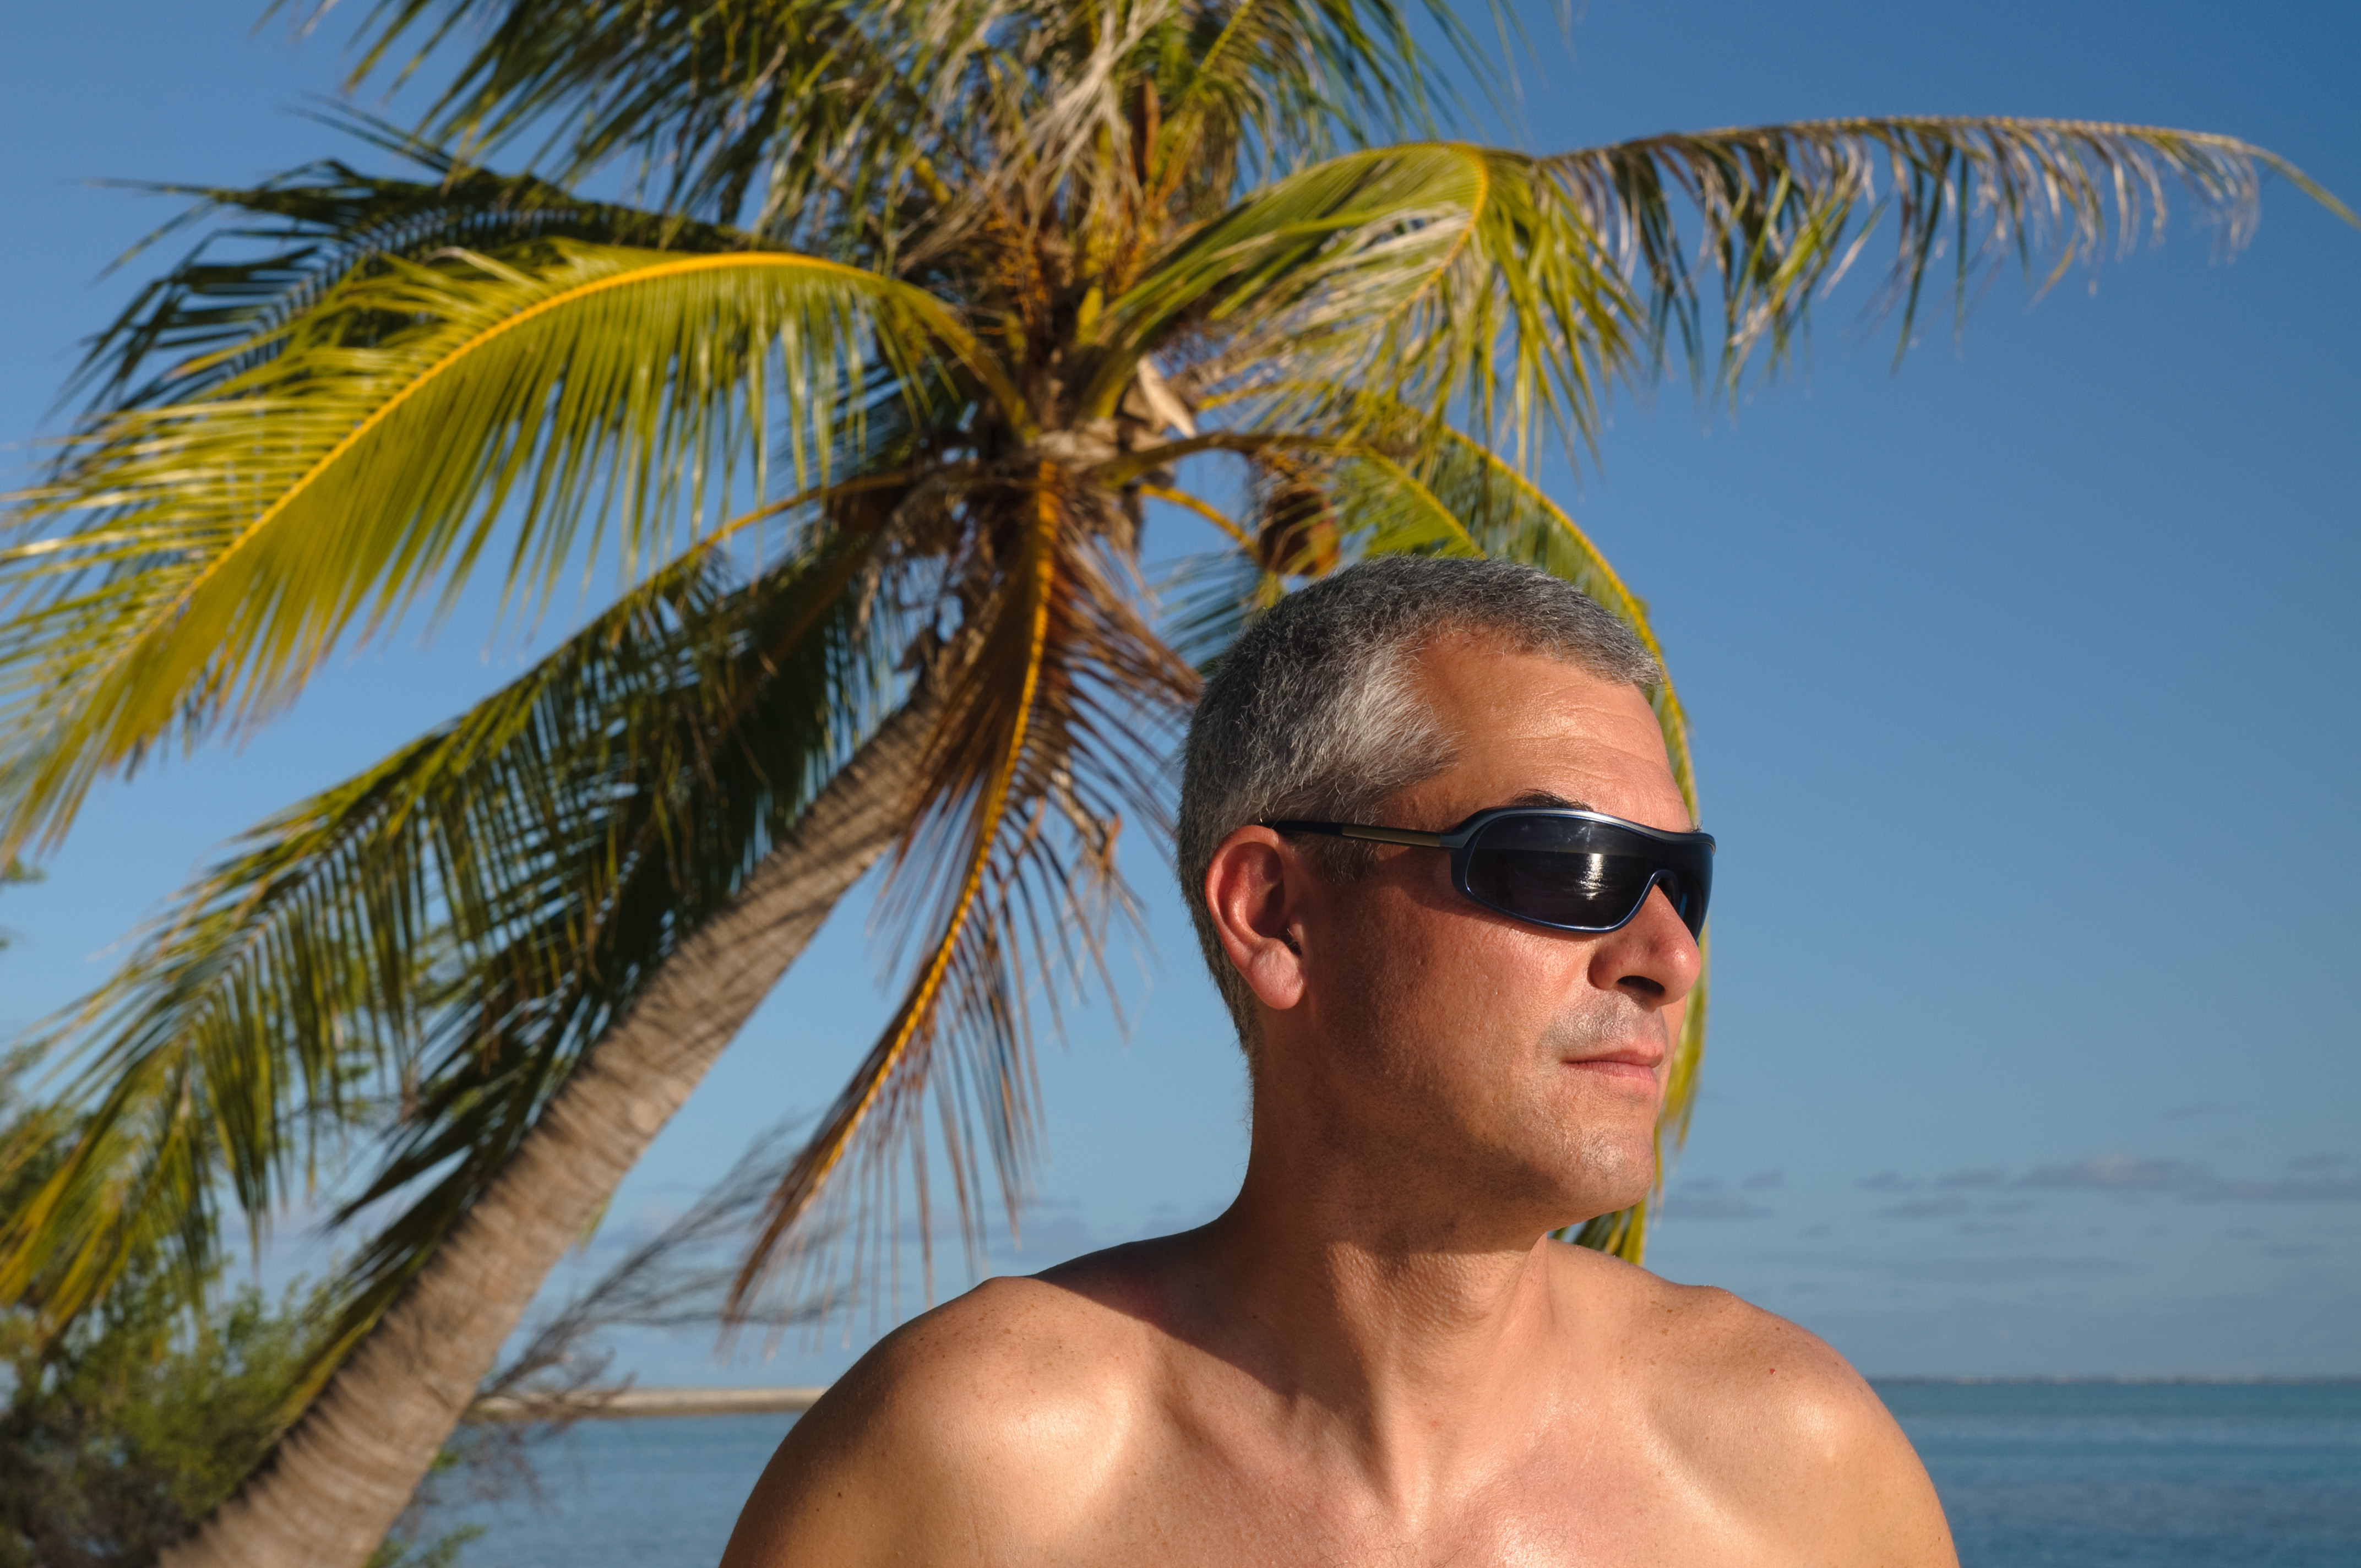
beach, sea, tree, ocean, vacation, nikon, caribbean, tropics, d300, polinesia, fakarava, arecales, palm family